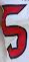
Number: 5